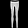
Label: Trouser